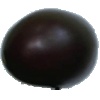
Label: Eggplant 1